Aeneid

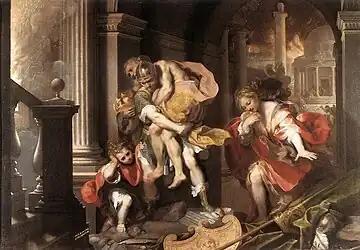
"Aeneas Flees Burning Troy", by Federico Barocci (1598). Galleria Borghese, Rome, Italy

The Aeneid (or ) is a Latin epic poem that tells the legendary story of Aeneas, a Trojan who fled the fall of Troy and travelled to Italy, where he became the ancestor of the Romans. Written by the Roman poet Virgil between 29 and 19 BC, the "Aeneid" comprises 9,896 lines in dactylic hexameter. The first six of the poem's twelve books tell the story of Aeneas' wanderings from Troy to Italy, and the poem's second half tells of the Trojans' ultimately victorious war upon the Latins, under whose name Aeneas and his Trojan followers are destined to be subsumed.